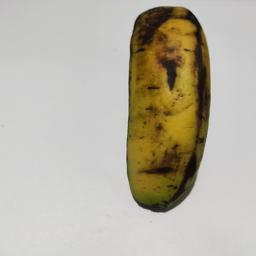
Banana variety: Sagor Kola